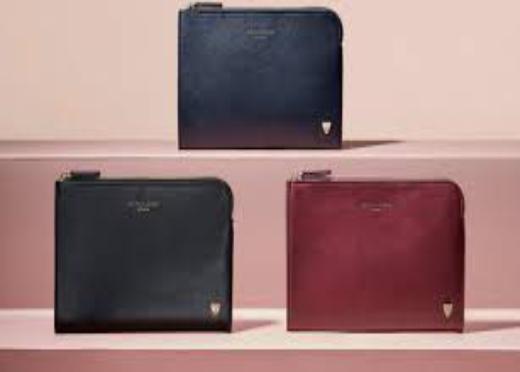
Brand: ASPINAL OF LONDON
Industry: Clothes